Henry VI, Part 2

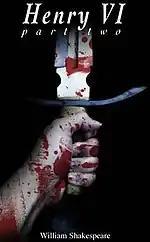
Poster from Michael Boyd's 2000 production

After the original 1592 performances, the complete text of "2 Henry VI" seems to have been rarely acted. The first recorded performance after Shakespeare's day was on 23 April 1864 (Shakespeare's tercentenary) at the Surrey Theatre in London, as a stand-alone performance, with director James Anderson playing York and Cade. Of this production, "The Illustrated London News" wrote, "It is a revival, or rather restoration to the stage, of an utterly neglected work, which has not been played for 270 years." The next definite performance was in 1889, when George Osmond Tearle directed another stand-alone production at the Shakespeare Memorial Theatre in Stratford-upon-Avon, starring Erskine Lewis as Henry and Ellen Cranston as Margaret. In 1899, F.R. Benson directed another stand-alone production of the play at the Shakespeare Memorial Theatre. In 1906, he revived the play, and included "1 Henry VI" and "3 Henry VI" in a production of Shakespeare's two tetralogies, performed over eight nights. As far as can be ascertained, this was not only the first performance of the octology, but was also the first definite performance of both the tetralogy and the trilogy. Benson himself played Henry and his wife, Constance Benson, played Margaret.